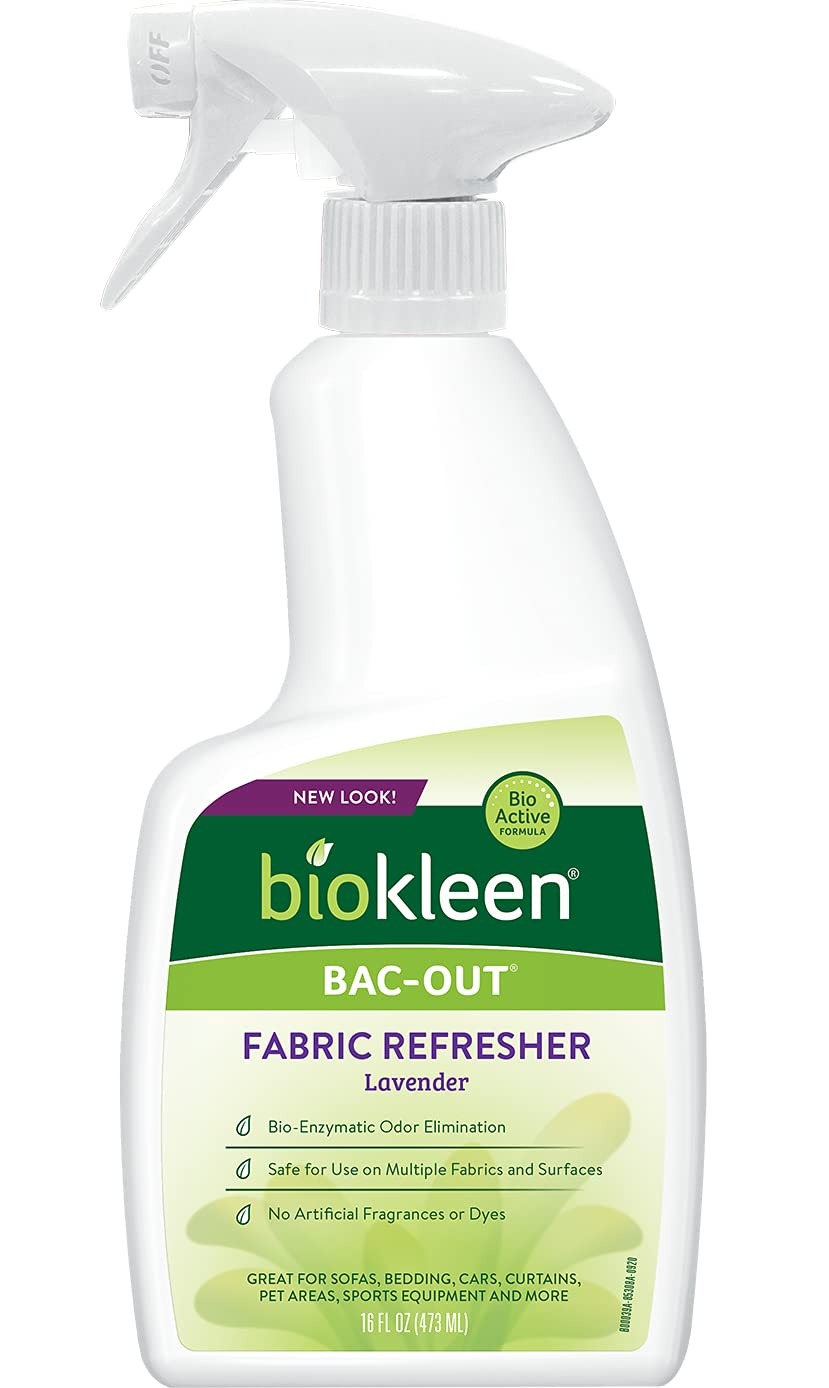
Item Name: Biokleen Bac-Out Natural Fabric Refresher - Fresh Lavender - 16 oz
Bullet Point 1: With Bac-Out Technology Tough on Dirt, Gentle on the Earth
Bullet Point 2: Naturally Eliminates Odors and Their Return
Bullet Point 3: Biokleen's Bac-Out Fresh uses live enzyme cultures and natural essential oils to eliminate tough odors that get trapped in your fabrics
Bullet Point 4: Item Package Dimension: 8.0" L x 4.0" W x 4.0" H
Value: 16.0
Unit: Ounce

Price: 13.55